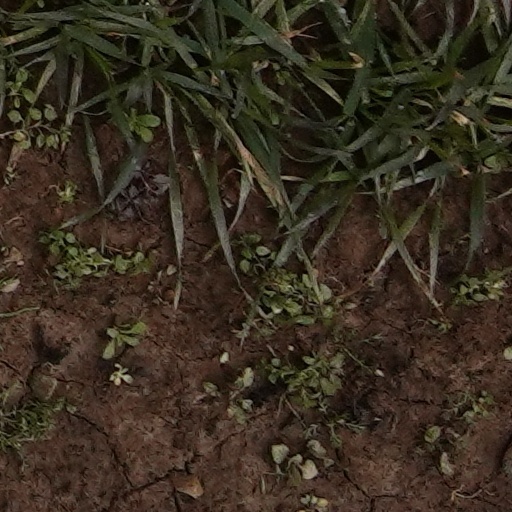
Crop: wheat